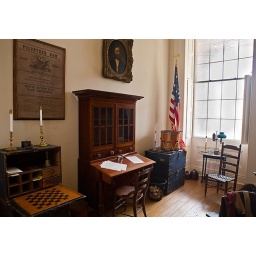
Reconstruction of Lincoln's office in the old State capitol building - Springfield, Illinois.